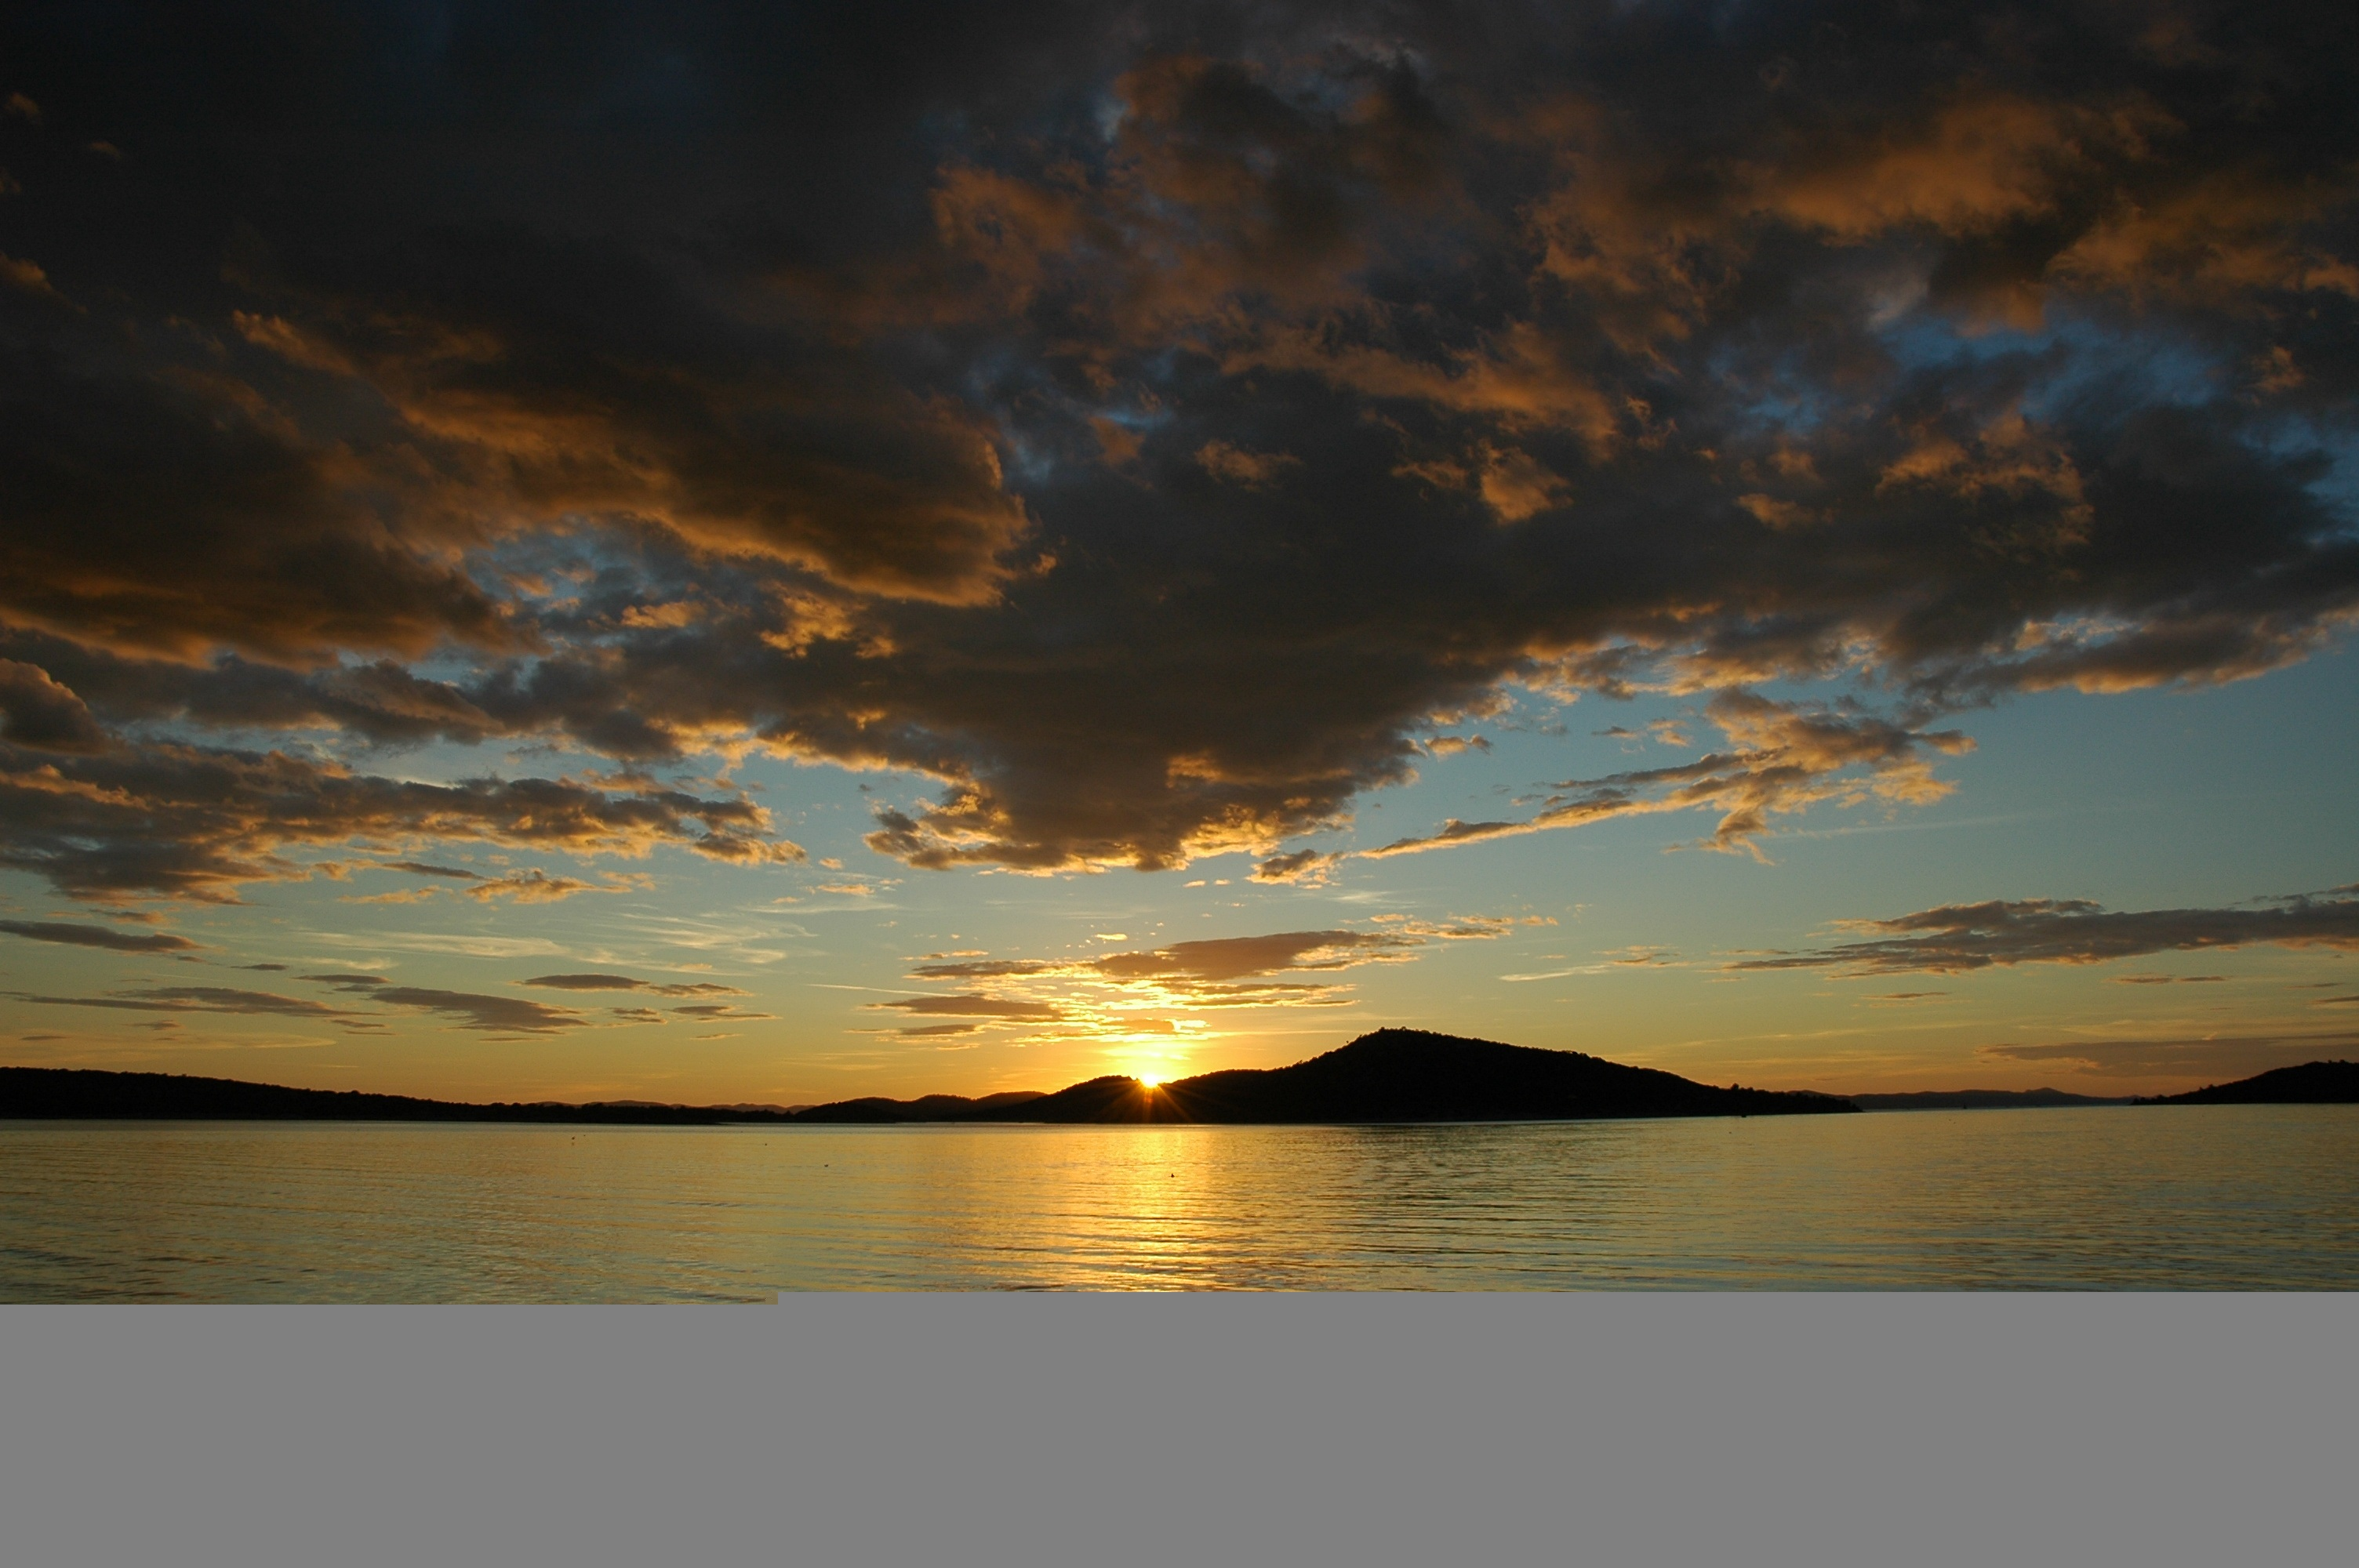
sea, coast, water, nature, ocean, horizon, cloud, sky, sunrise, sunset, sunlight, morning, wave, lake, dawn, atmosphere, dusk, evening, reflection, blue, clouds, mood, abendstimmung, mirroring, afterglow, meteorological phenomenon, red sky at morning